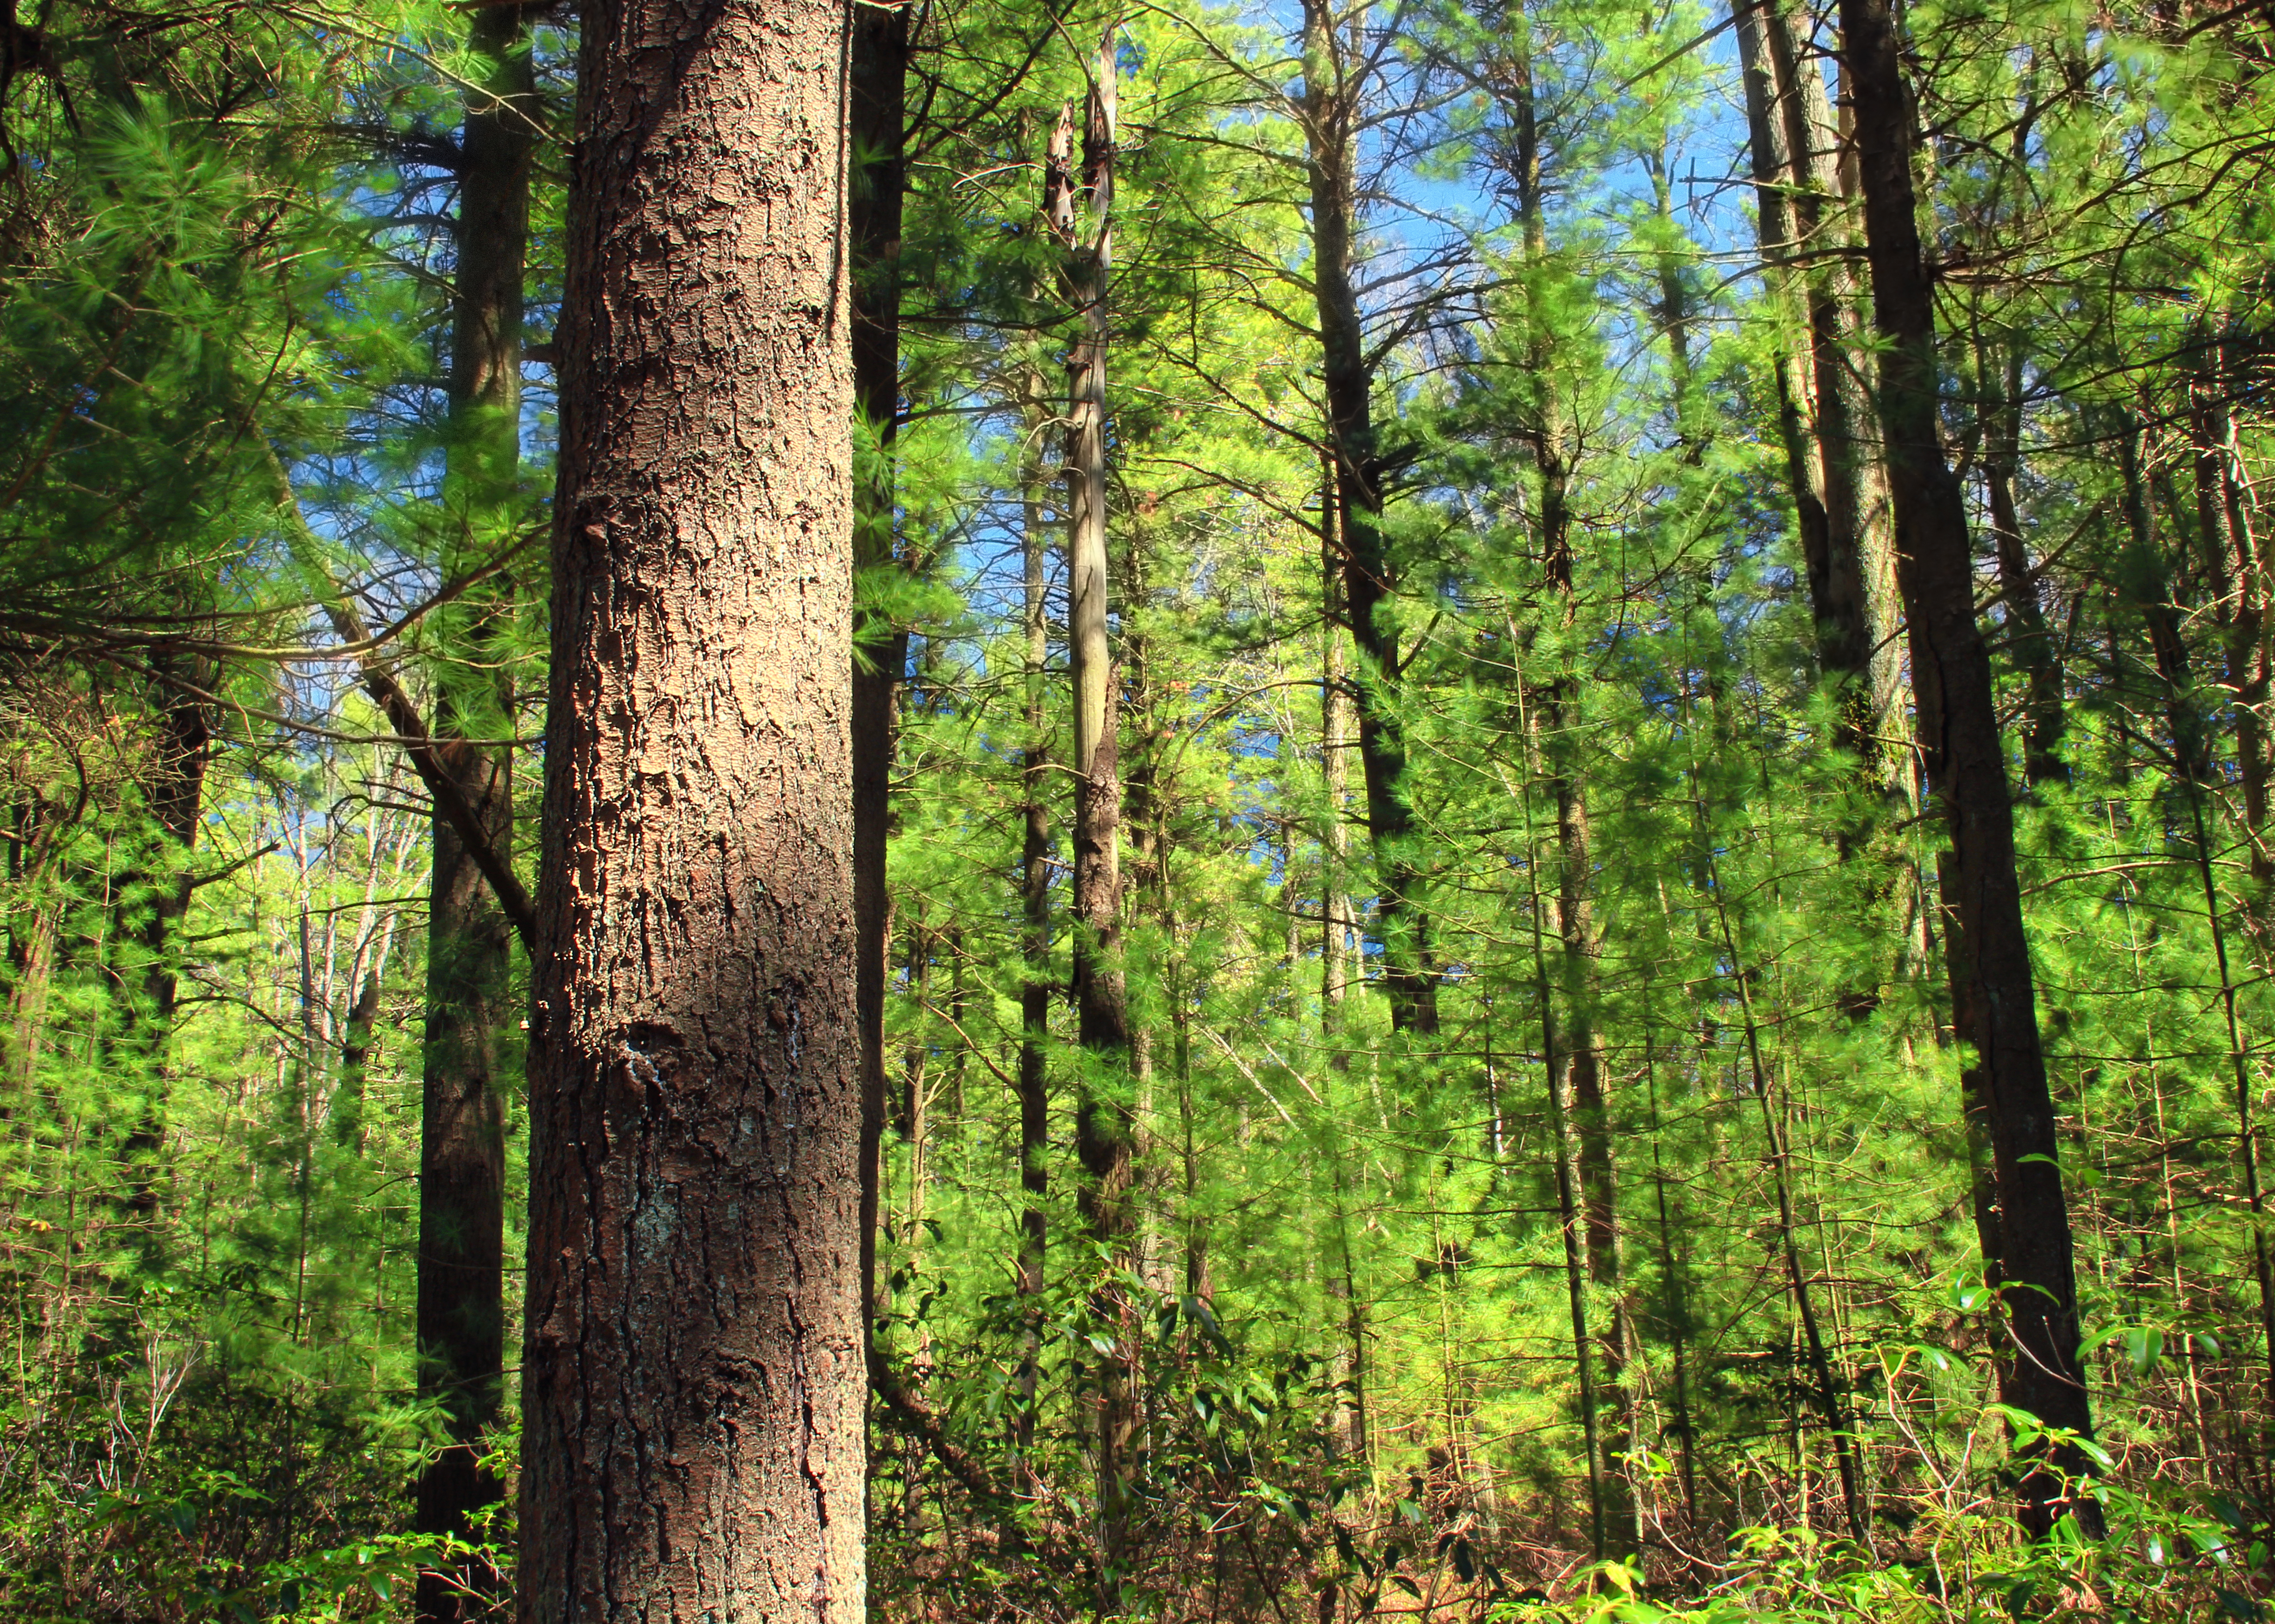
tree, nature, forest, branch, plant, sunlight, leaf, trunk, spring, autumn, trees, creativecommons, coniferous, spruce, vegetation, rainforest, deciduous, wetland, palustrine, palustrineforest, whitepines, easternwhitepines, pinusstrobus, pennsylvania, centrecounty, baldeaglestateforest, pineswamp, grove, woodland, habitat, ecosystem, biome, old growth forest, natural environment, woody plant, temperate broadleaf and mixed forest, temperate coniferous forest, land plant, riparian forest